Li Guoying

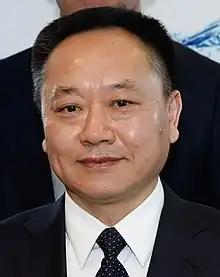

Li Guoying (born December 1963) is a Chinese politician, currently serving as the minister of water resources. He was previously the governor of Anhui. A hydraulic engineer by profession, Li worked in his early career as a technician and administrator in the national ministry of water works, the Yellow River Commission, and in Heilongjiang province. He was transferred to Anhui in 2015 to serve as deputy party secretary before becoming acting governor in 2016.